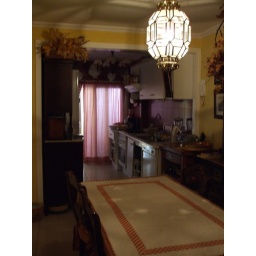
The kitchen in my host family's house